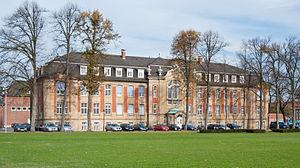
Le Fürstbischöfliches Schloss de Münster en Westphalie est la résidence de l’avant-dernier prince-évêque Maximilien-Frédéric de Königsegg-Rothenfels, construit dans les années 1767 à 1787 en style baroque par l'architecte Johann Conrad Schlaun. Depuis 1954, il abrite le siège et est le symbole de l'Université de Münster. Le château est construit en briques et en grès de Baumberg.